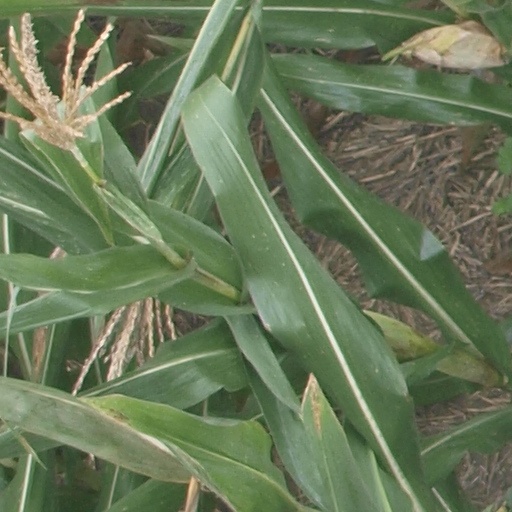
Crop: maize; corn